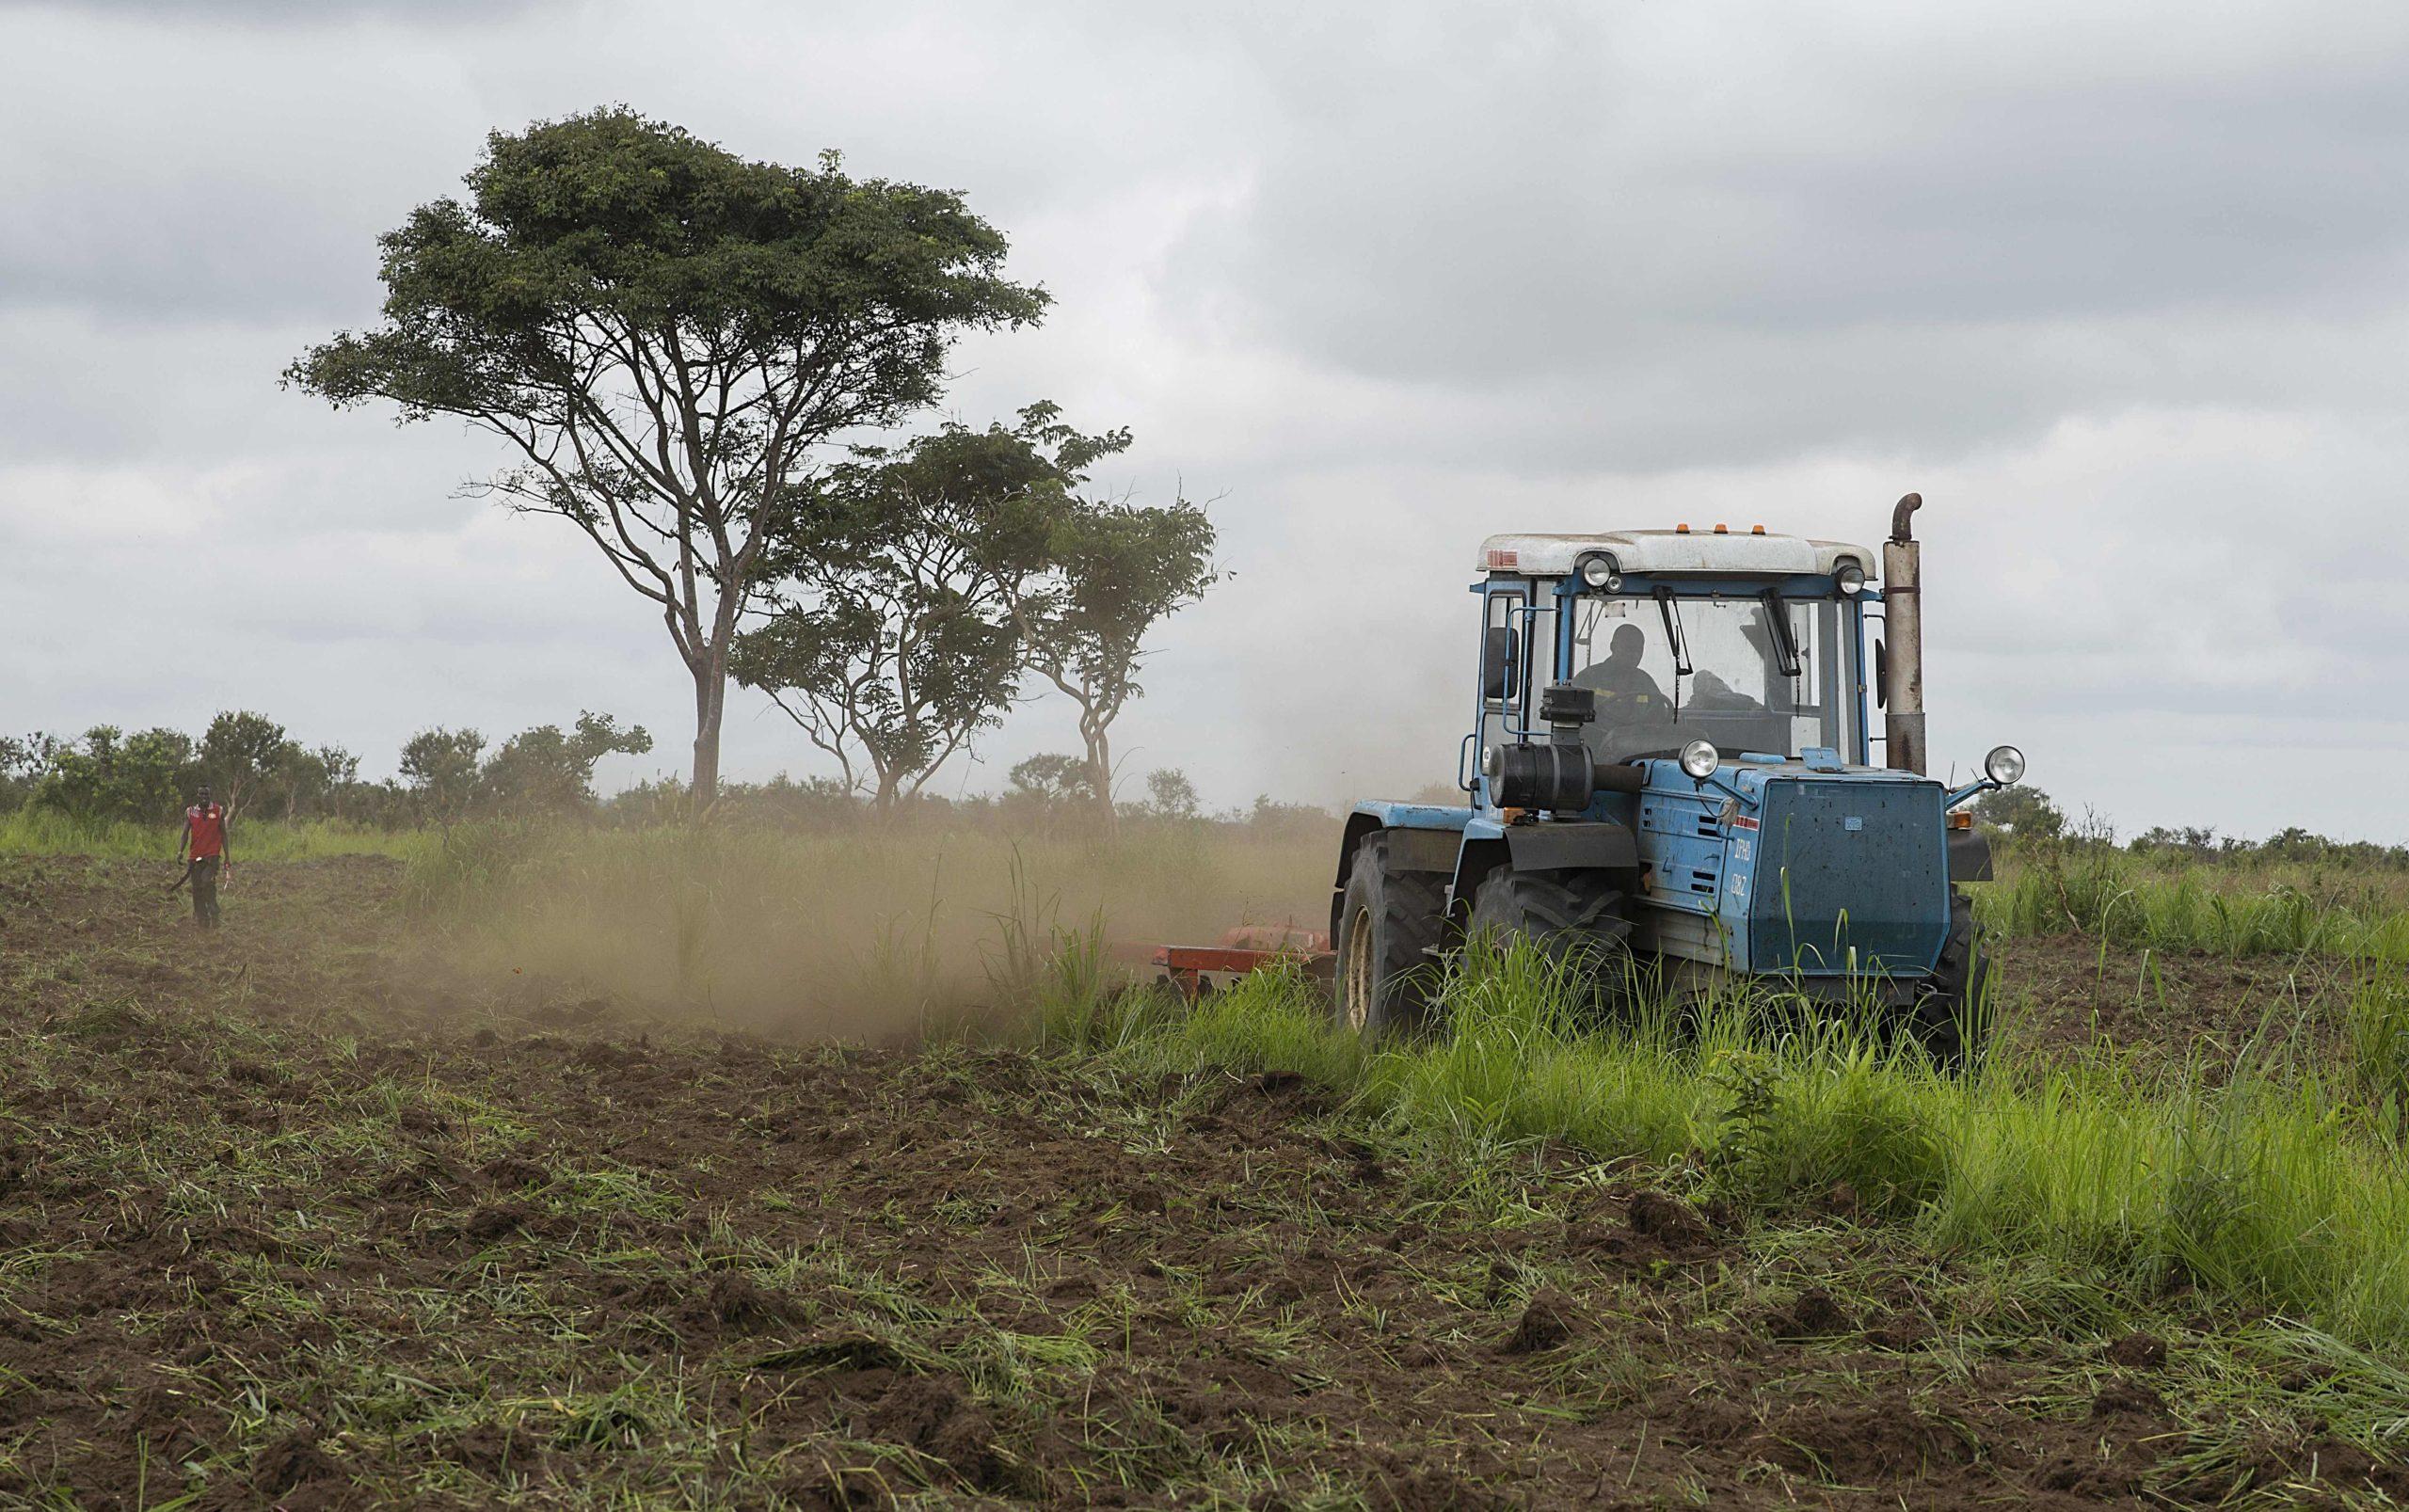
Mashine ya kulimia yenye matairi manne iko shambani kufanya kazi hiyo, ikizungukwa na mandhari ya majani miti mirefu ya rangi ya kijani kibichi anga likiwa na mawingu mazito.